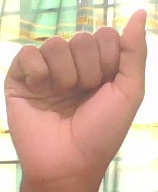
ASL sign: A